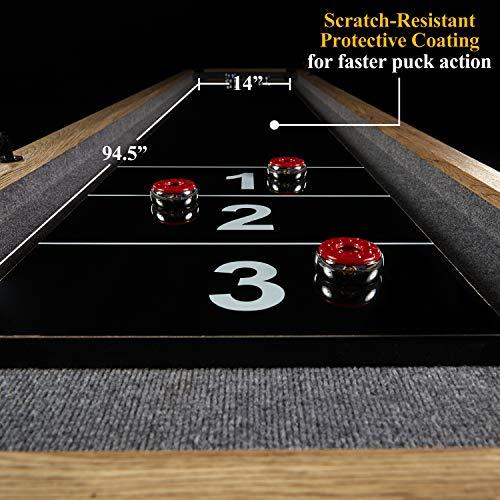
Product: Barrington Collection Shuffleboard Table - Available in Multiple Styles
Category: Sports & Outdoors | Sports & Fitness | Leisure Sports & Game Room | Arcade & Table Games | Shuffleboard | Shuffleboard Tables
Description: Sleek black playfield with UV poly coating for a scratch resistant, fast puck action shuffleboard experience.
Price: Total price:
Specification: Product Dimensions:         108 x 24.5 x 32 inches    |Shipping Weight: 199.2 pounds (View shipping rates and policies)|ASIN: B07ZLC8X34|Item model number: AC108Y19018|    #5    in Shuffleboard Tables